M5 half-track

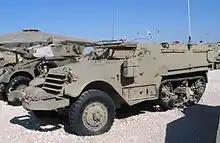
An M5 half-track at the Yad La-Shiryon Museum in Israel

After the attack on Pearl Harbor, the demand for U.S. produced armored vehicles grew and the existing production capacity was stretched by the need to equip the expanding U.S. military as well as its allies. As a result, the war munitions industry in the U.S. rapidly expanded. While the existing manufacturers of M3 half-tracks could not meet the increased demands, International Harvester (IH) could build them, but changes in components and construction were necessary. Prototype vehicles were provided designated as the M3E2 and the M2E5. After testing by General Motors, they were accepted for production under the designations M5 and M9 respectively.